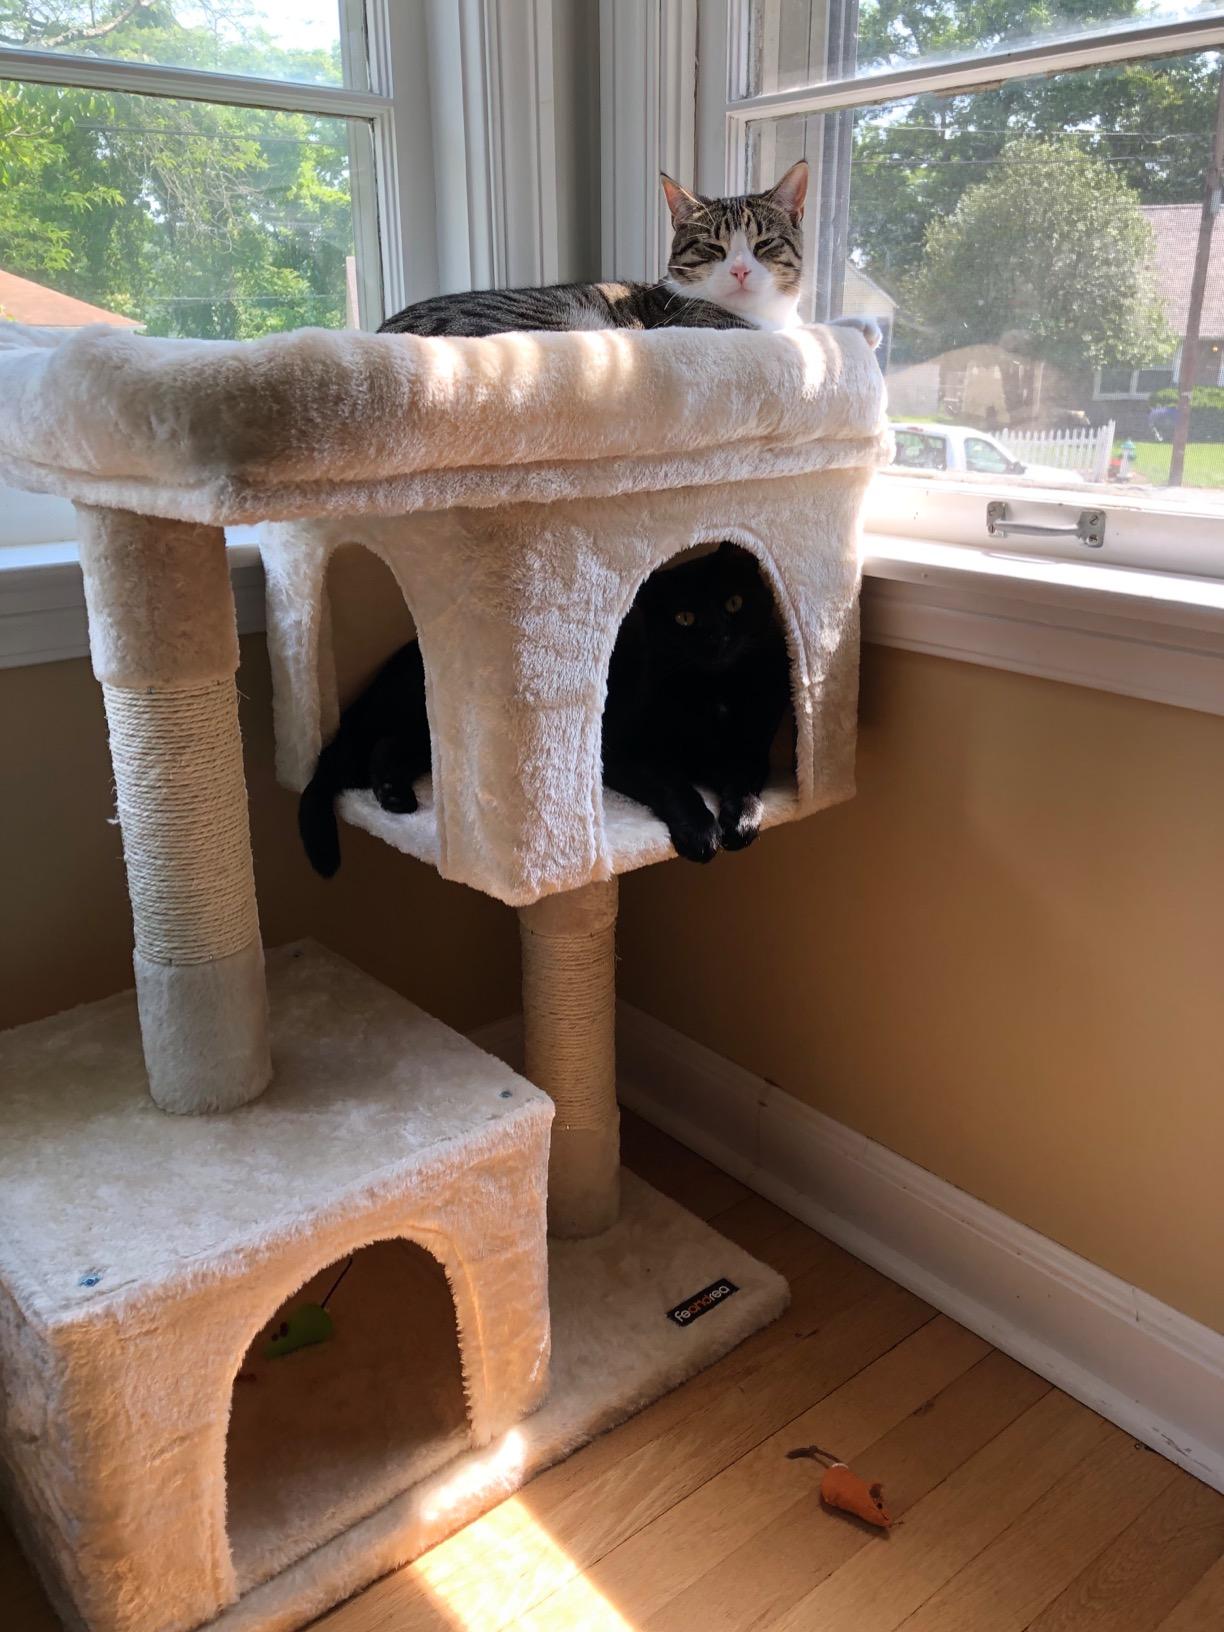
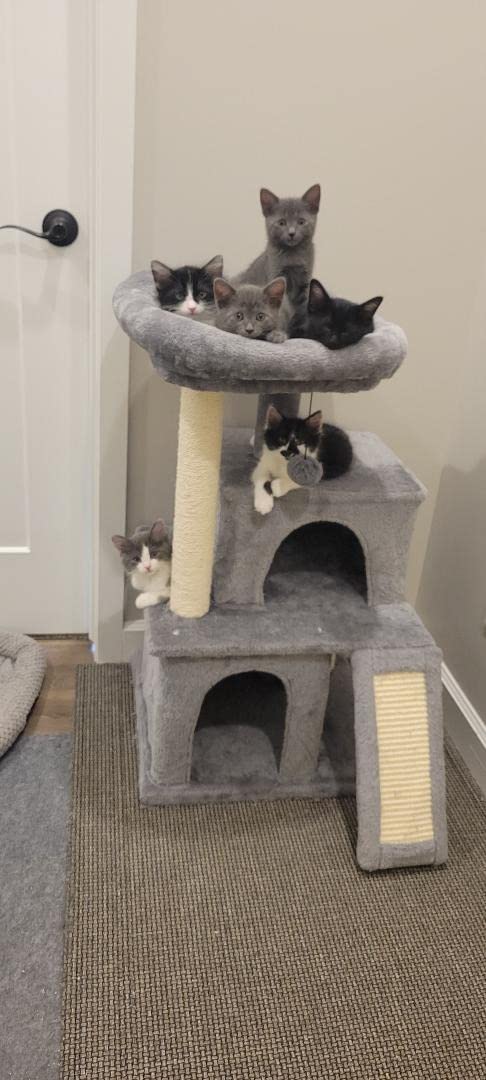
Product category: items_cat tree
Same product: no